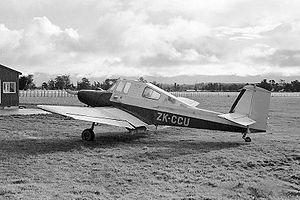
L'Auster B.8 Agricola est un avion de travail agricole britannique. Conçu durant les années 1950 pour le marché néo-zélandais, c'est un des premiers avions de ce type développé en Europe et le premier monoplan à aile basse de la firme Auster Aircraft Ltd.